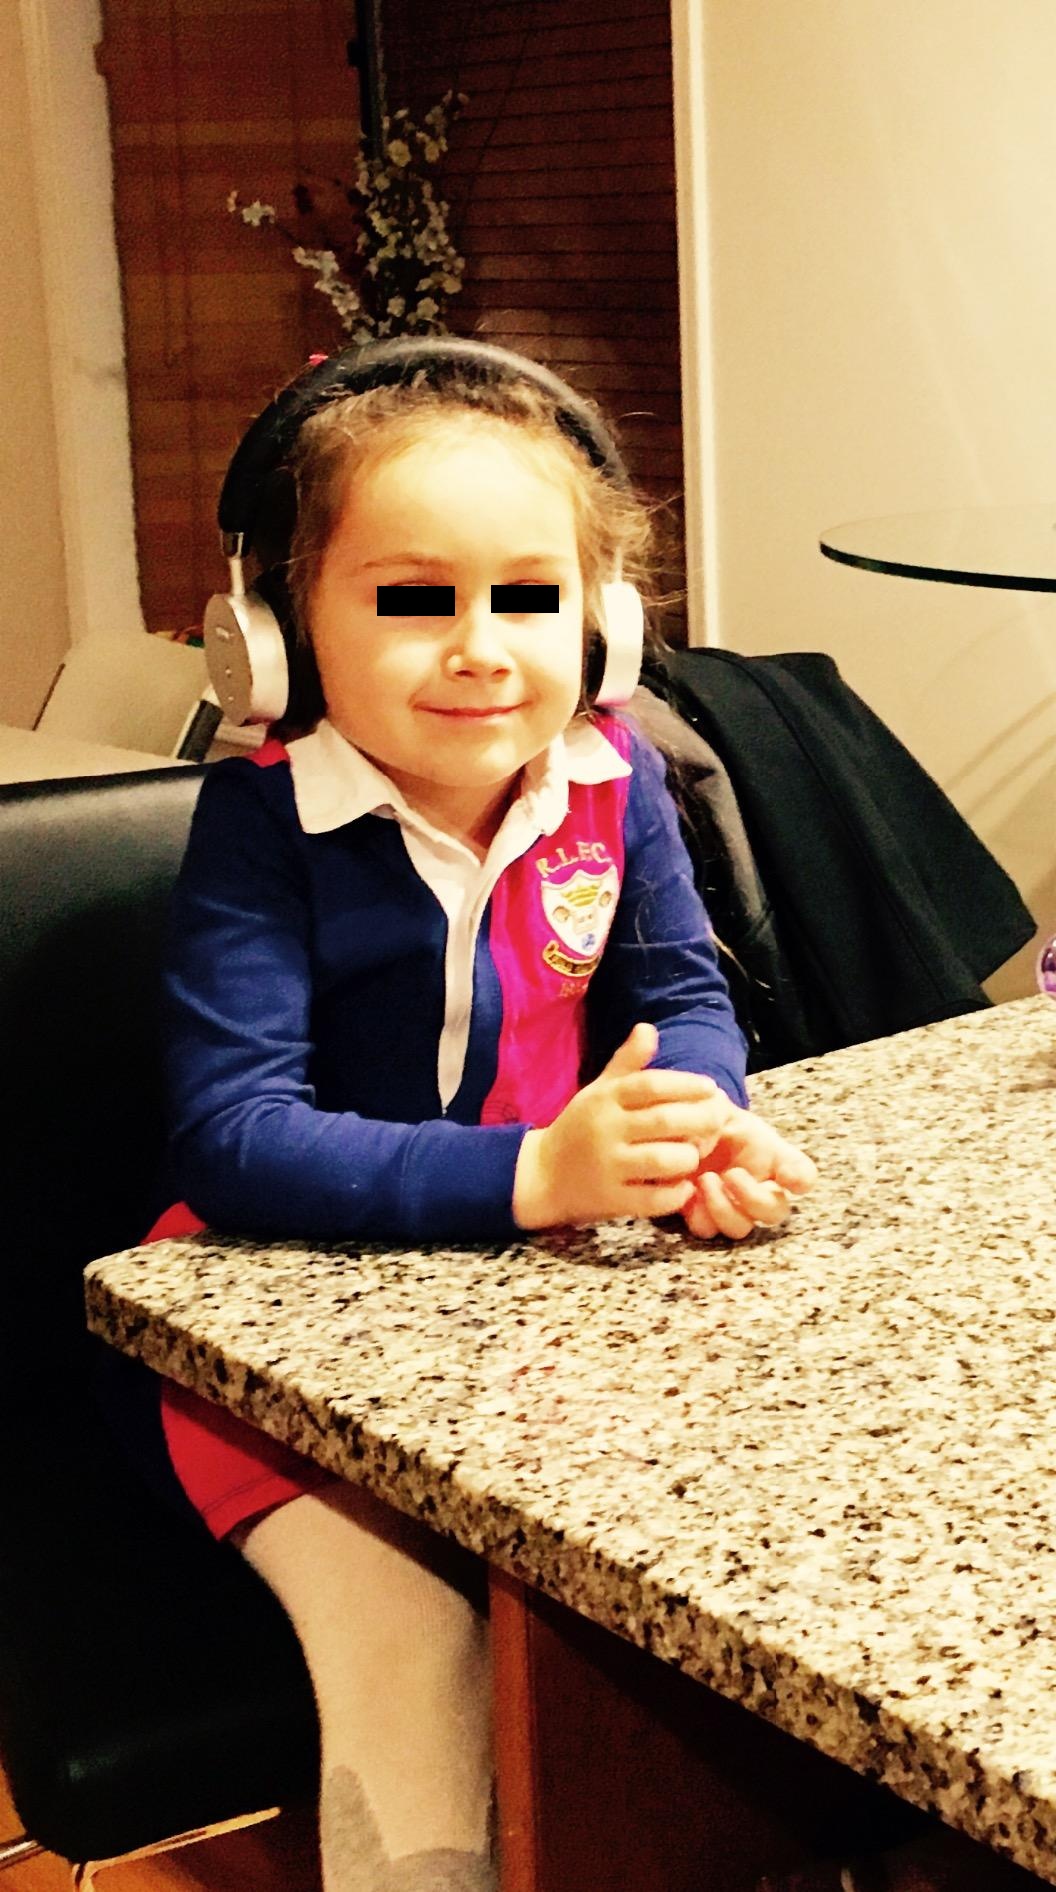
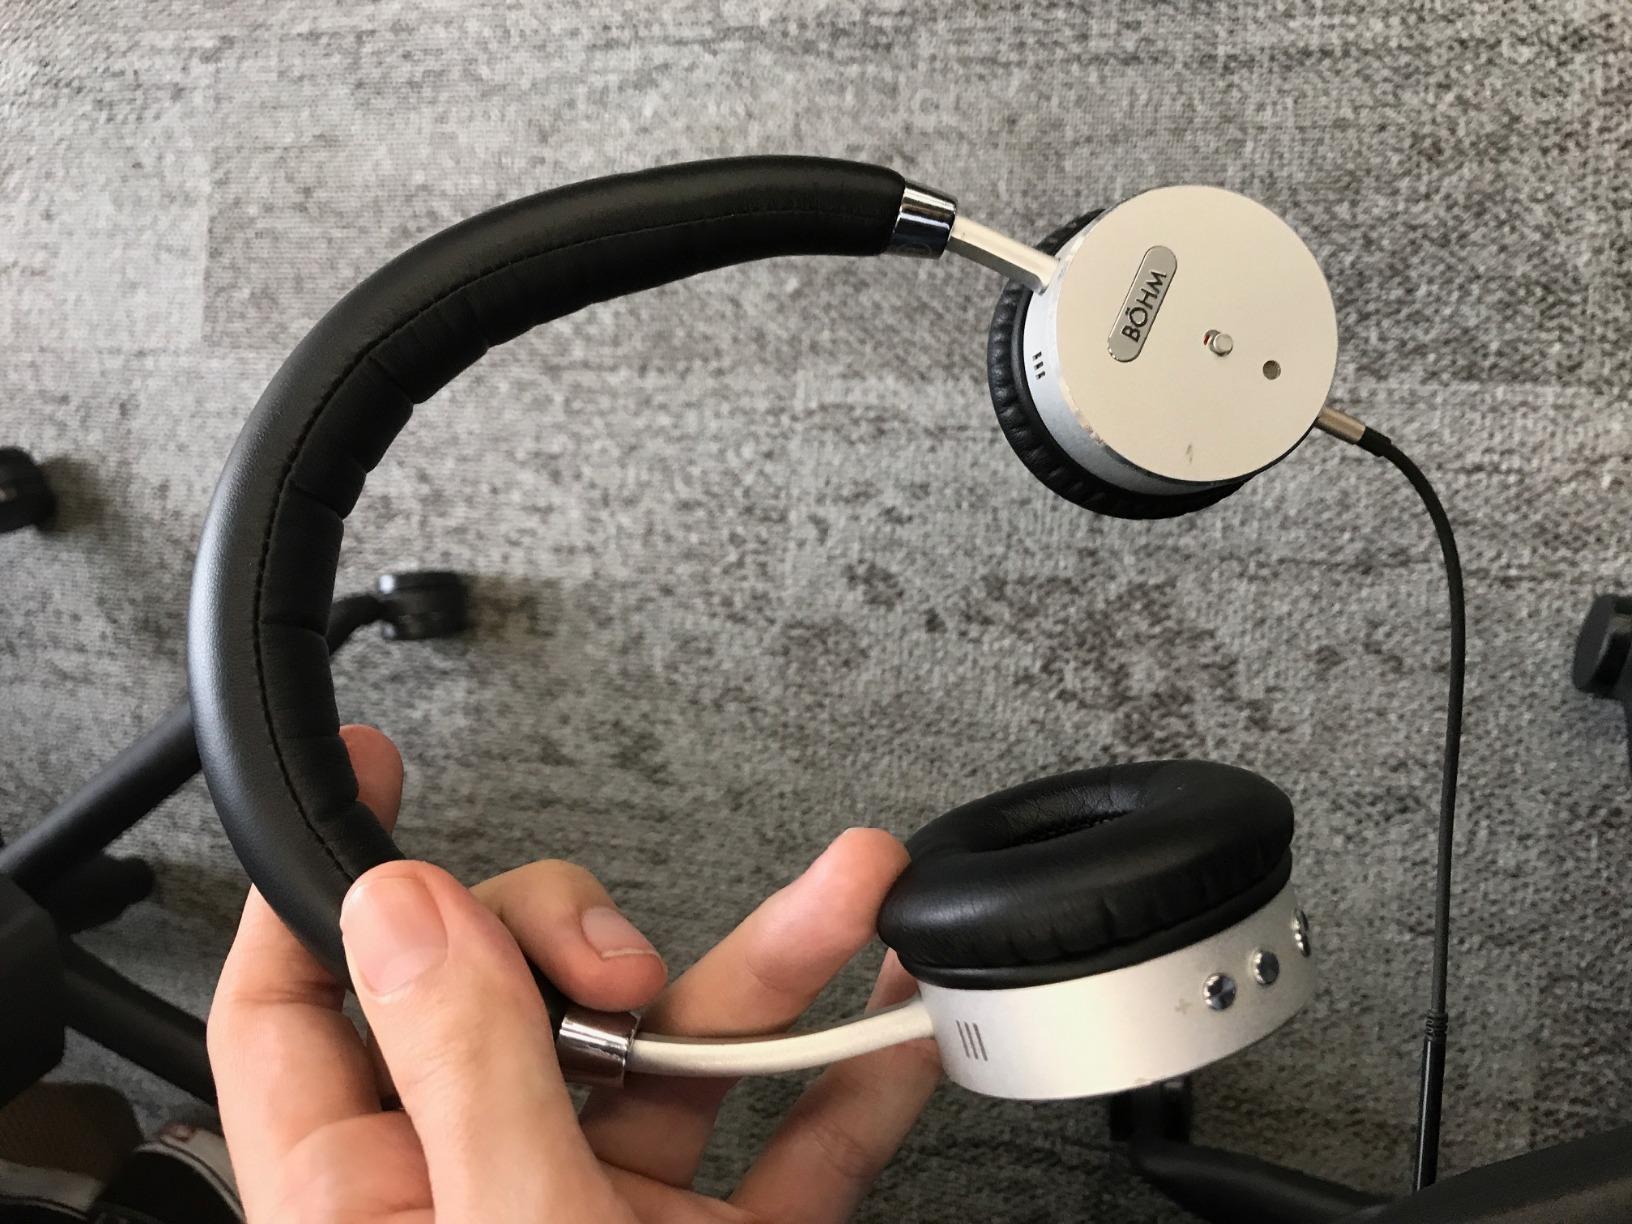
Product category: headphones
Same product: yes